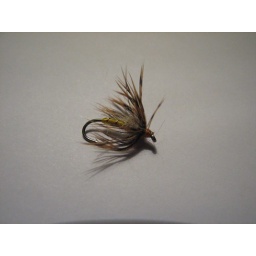
Tied by yours truly - with brown partridge, hare's ear fur, yellow floss and gold ribbing.